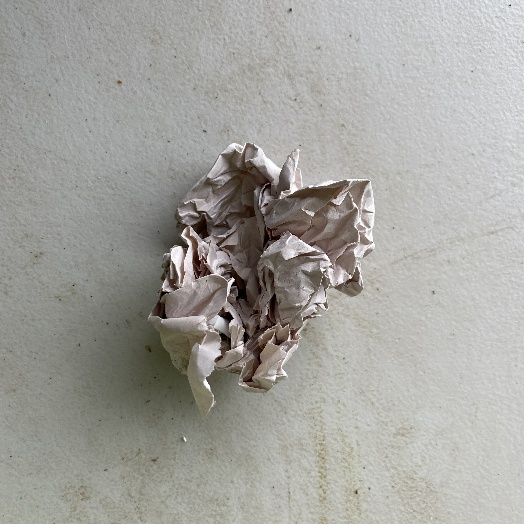
Label: Paper